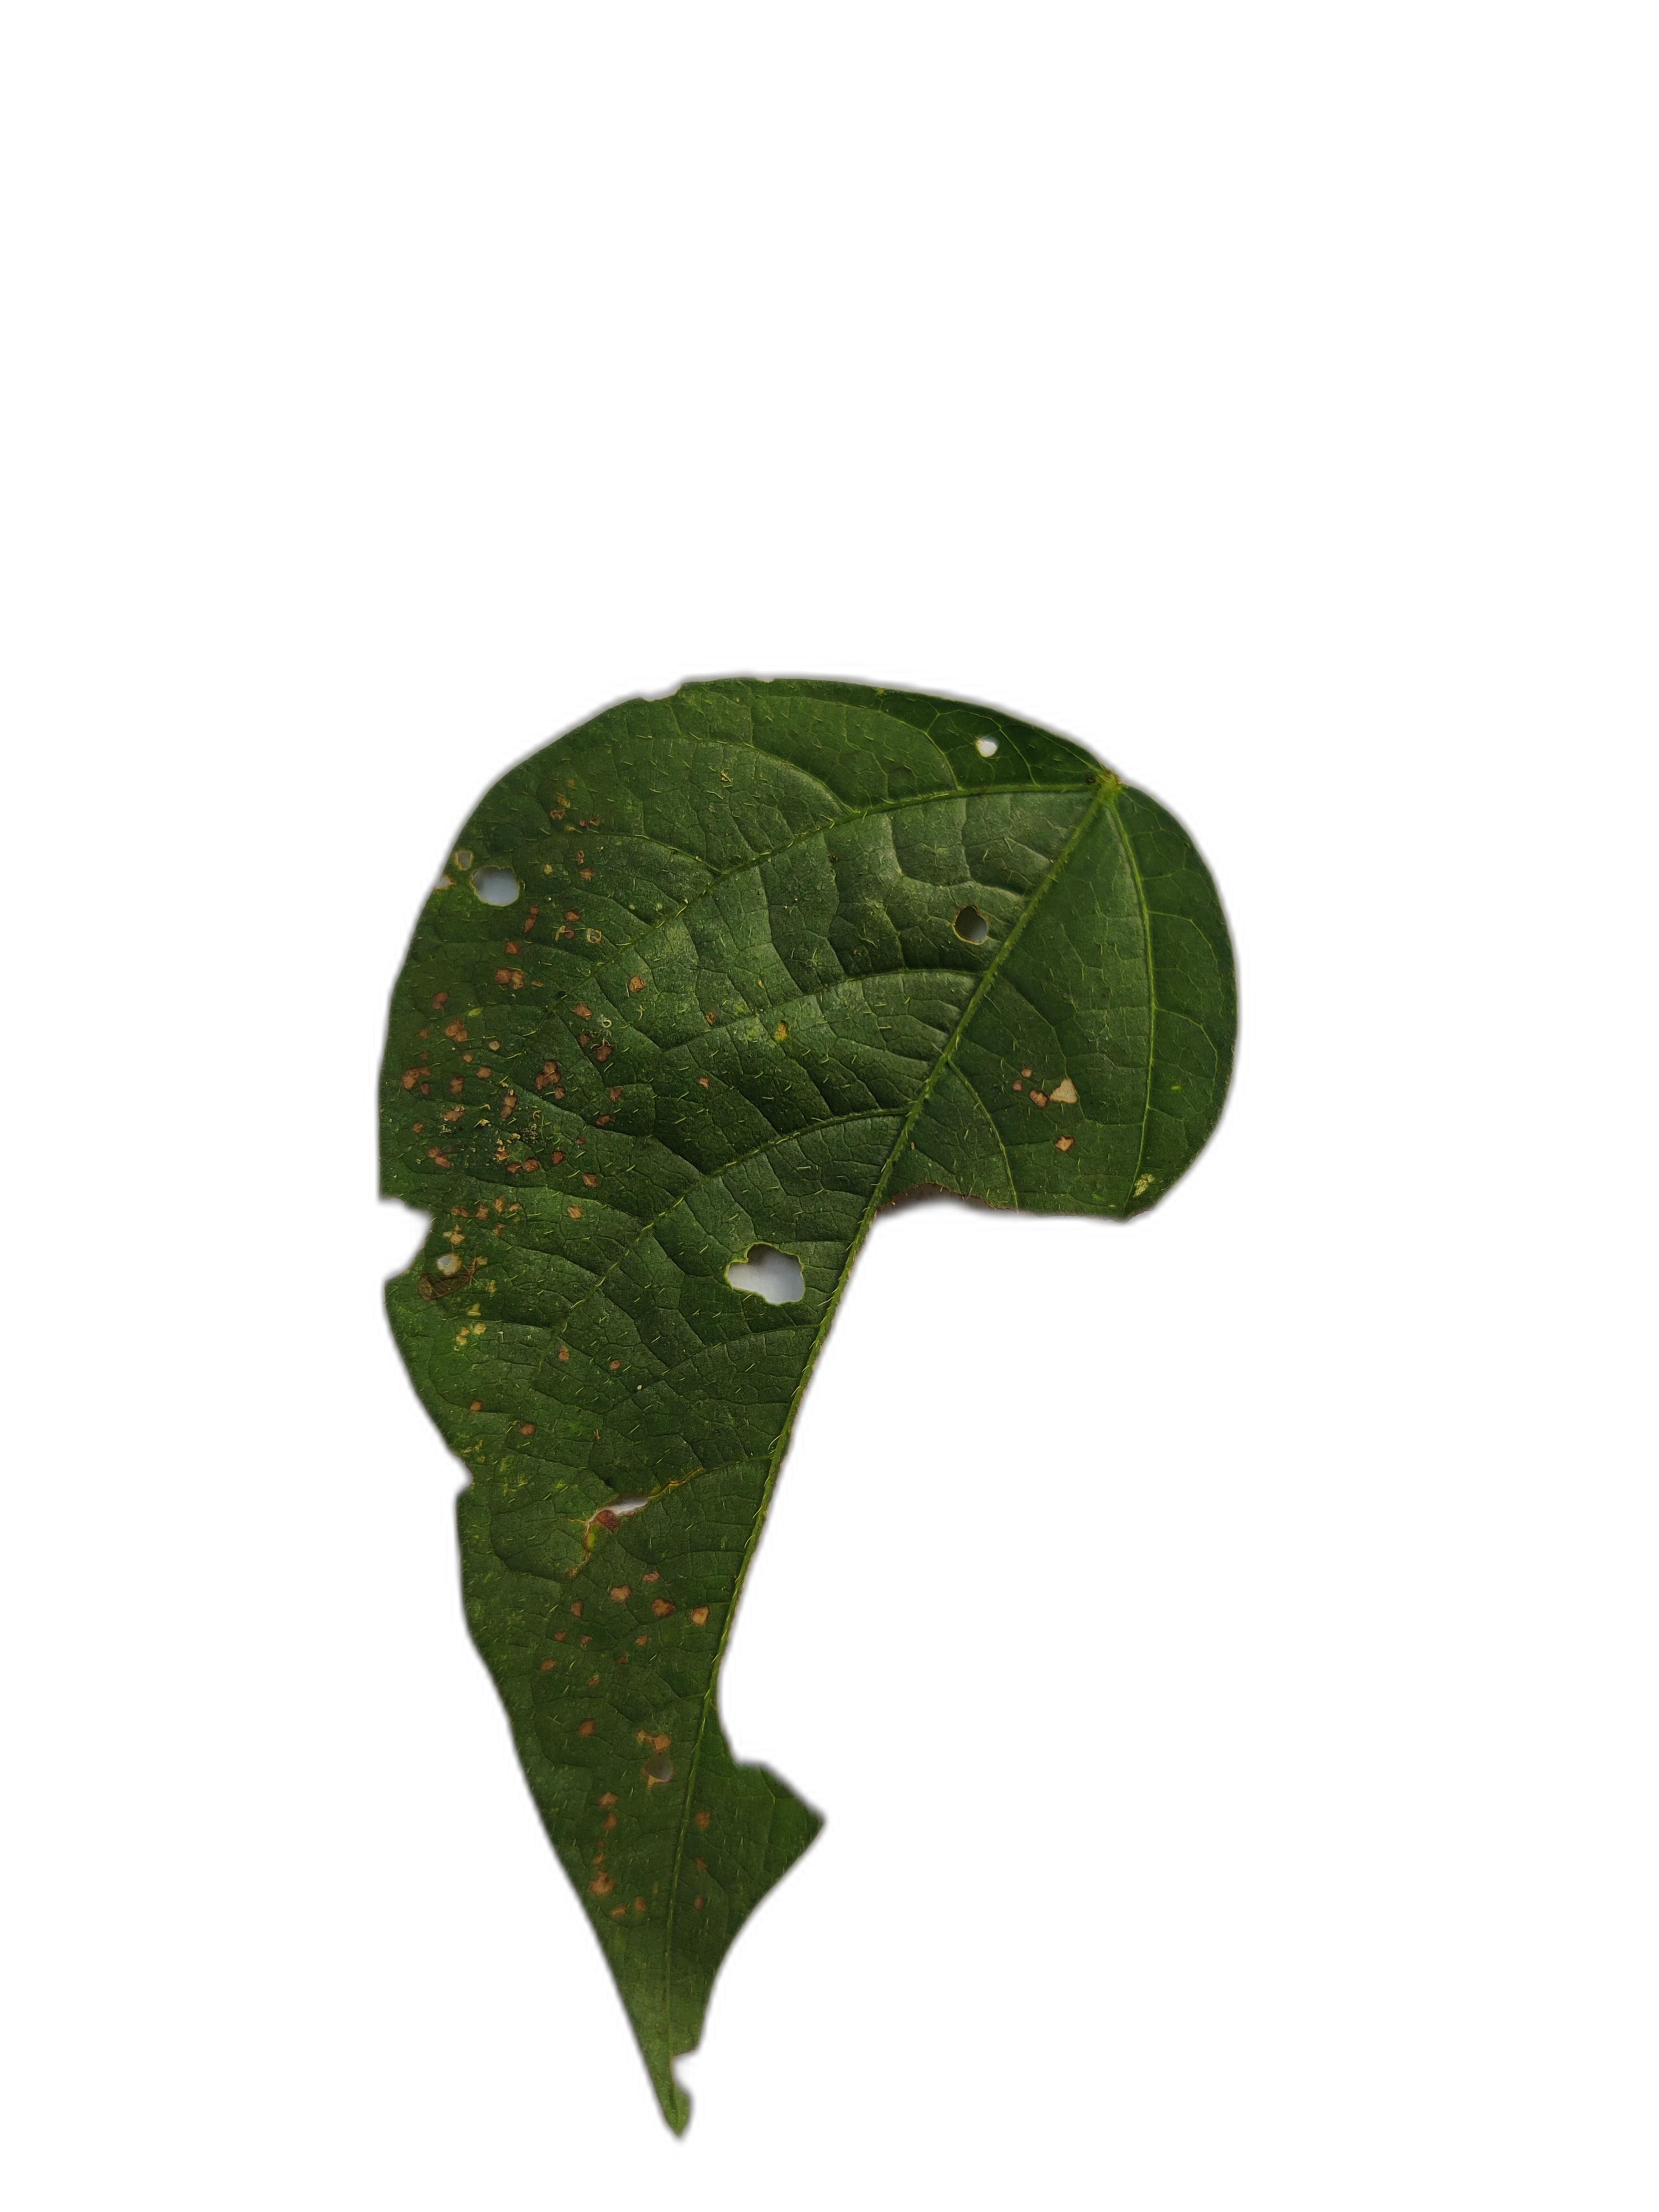
Label: Cercospora leaf spot